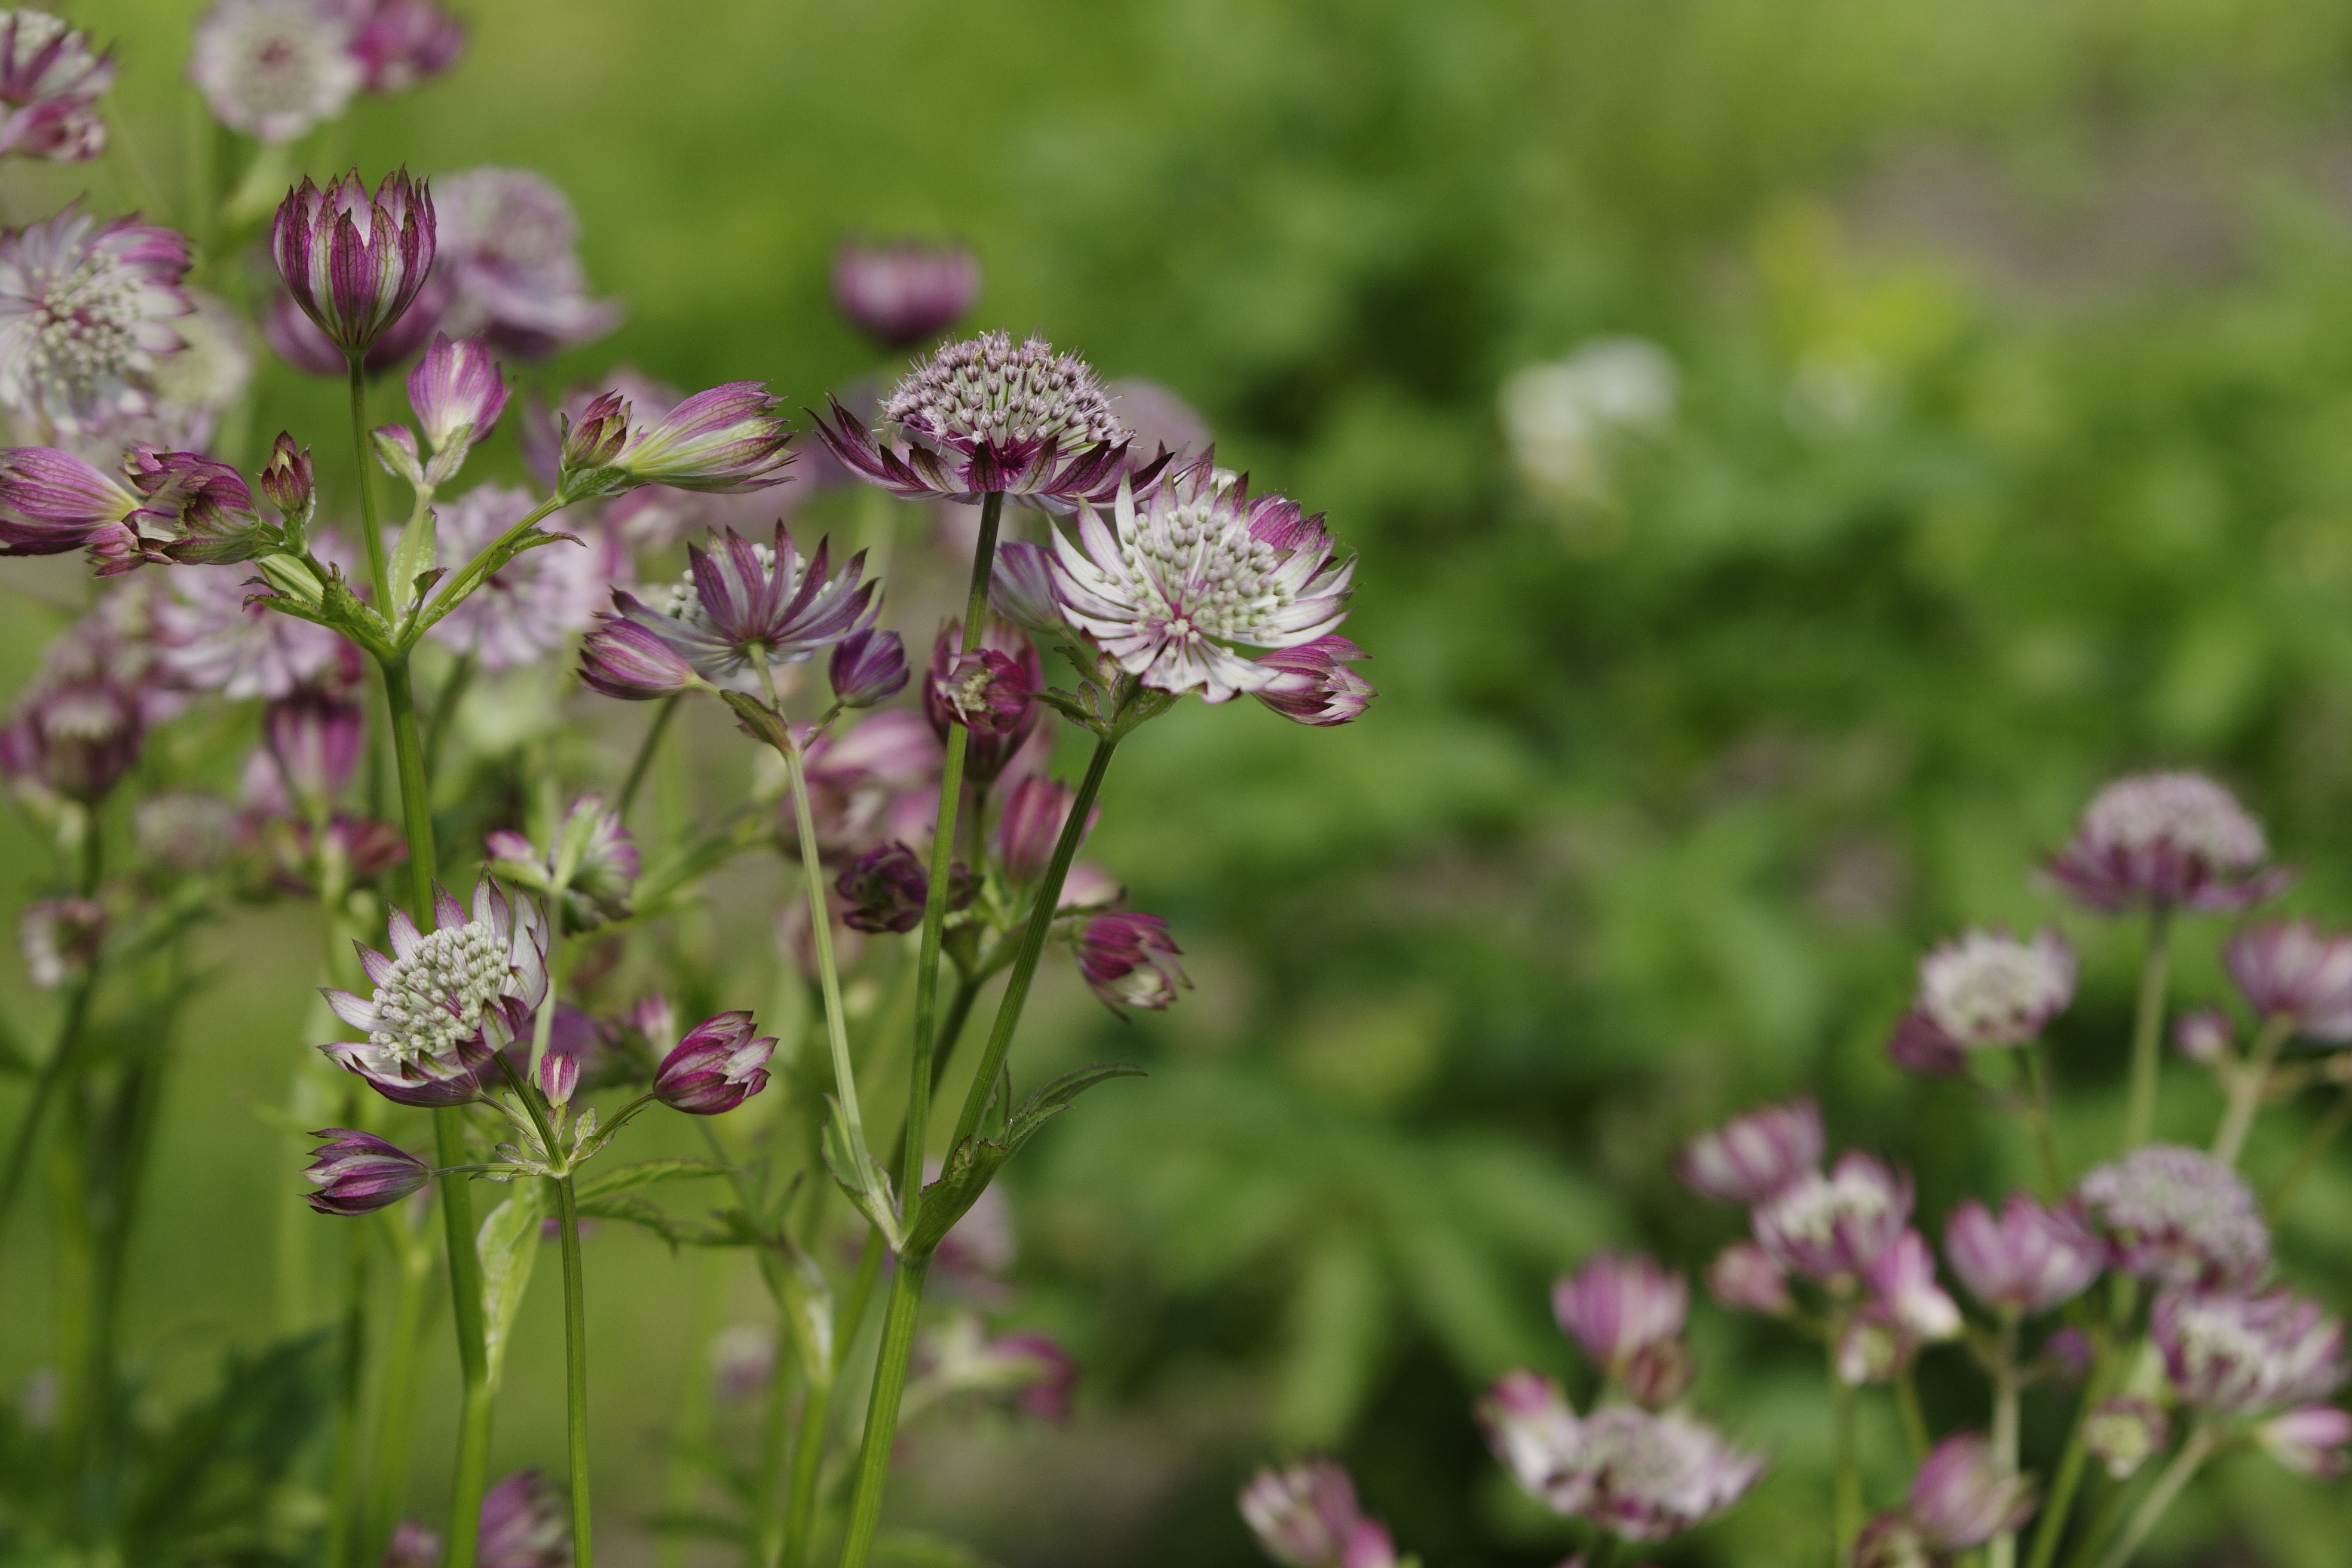
blossom, plant, meadow, prairie, flower, bloom, summer, herb, produce, botany, garden, flora, wildflower, flowers, yarrow, flowering plant, floral background, land plant, english lavender, breckland thyme, dame's rocket